Antonio Alonso Pimentel, 6th Duke of Benavente

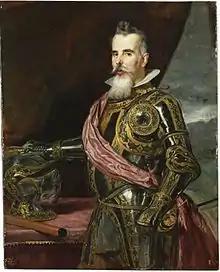
Portrait of his son, Juan Francisco Pimentel, 7th Duke of Benavente

Antonio Alonso married Countess María Ponce de León (1572–1618), a daughter of Rodrigo Ponce de Leon, 3rd Duke of Arcos, and Teresa de Zúñiga y Mendoza. Together, they were the parents of: